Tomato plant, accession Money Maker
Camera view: bottom (45 deg); turntable rotation: 330 degrees
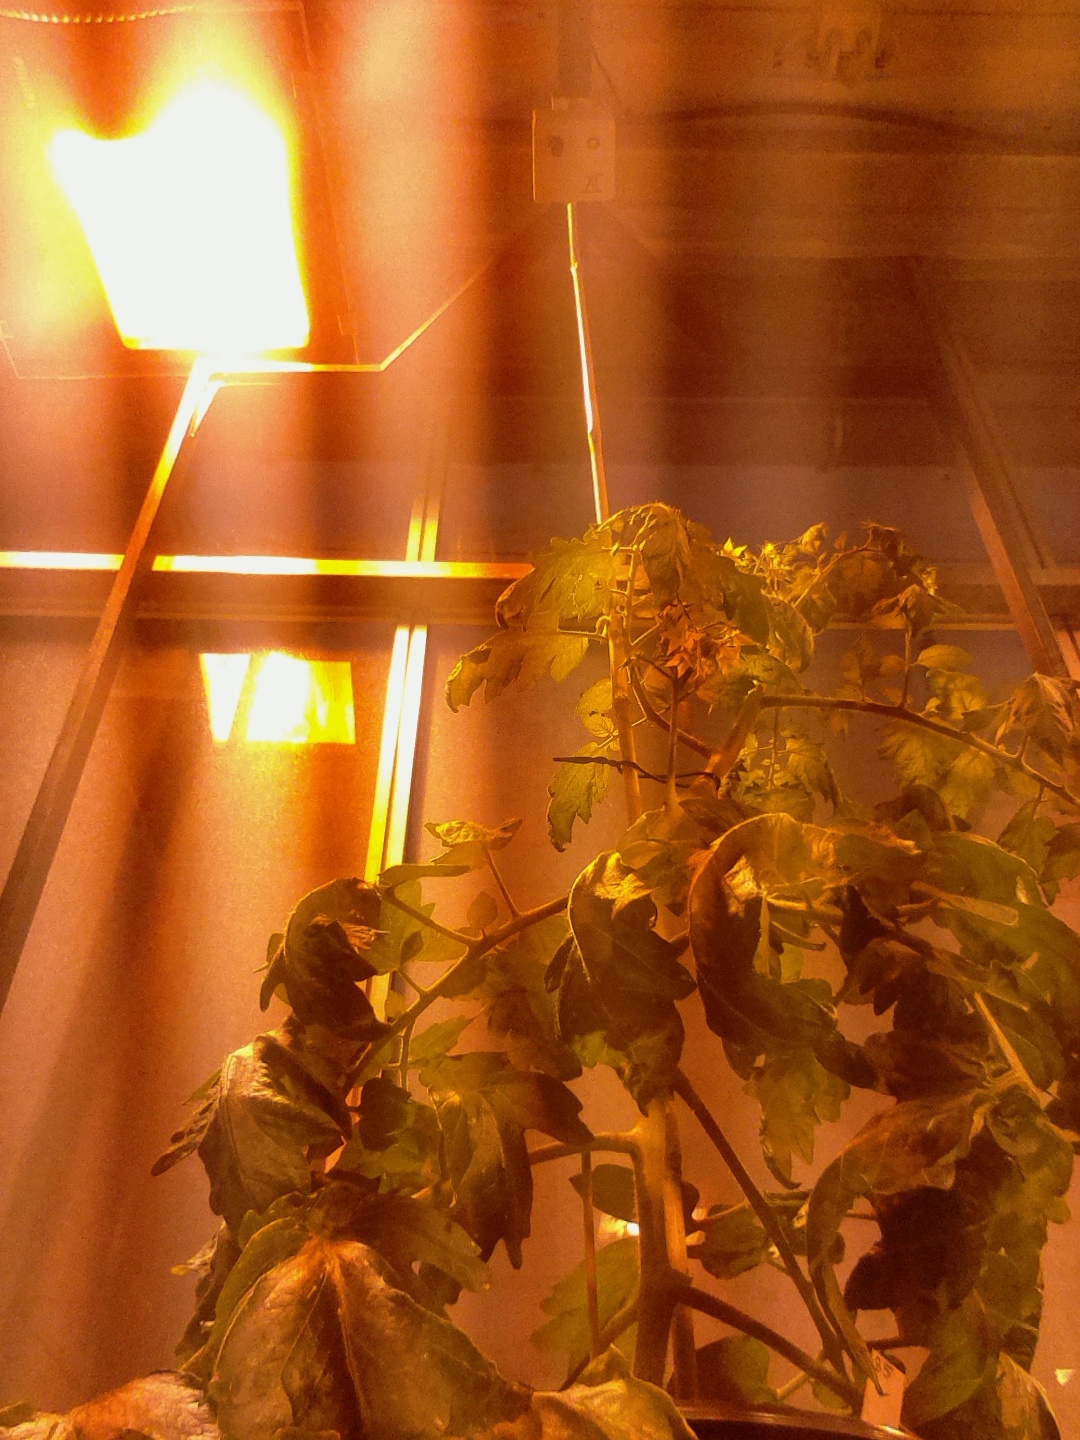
BBCH growth stage 68: Full flowering, 80%-90% of flowers open, more petals falling